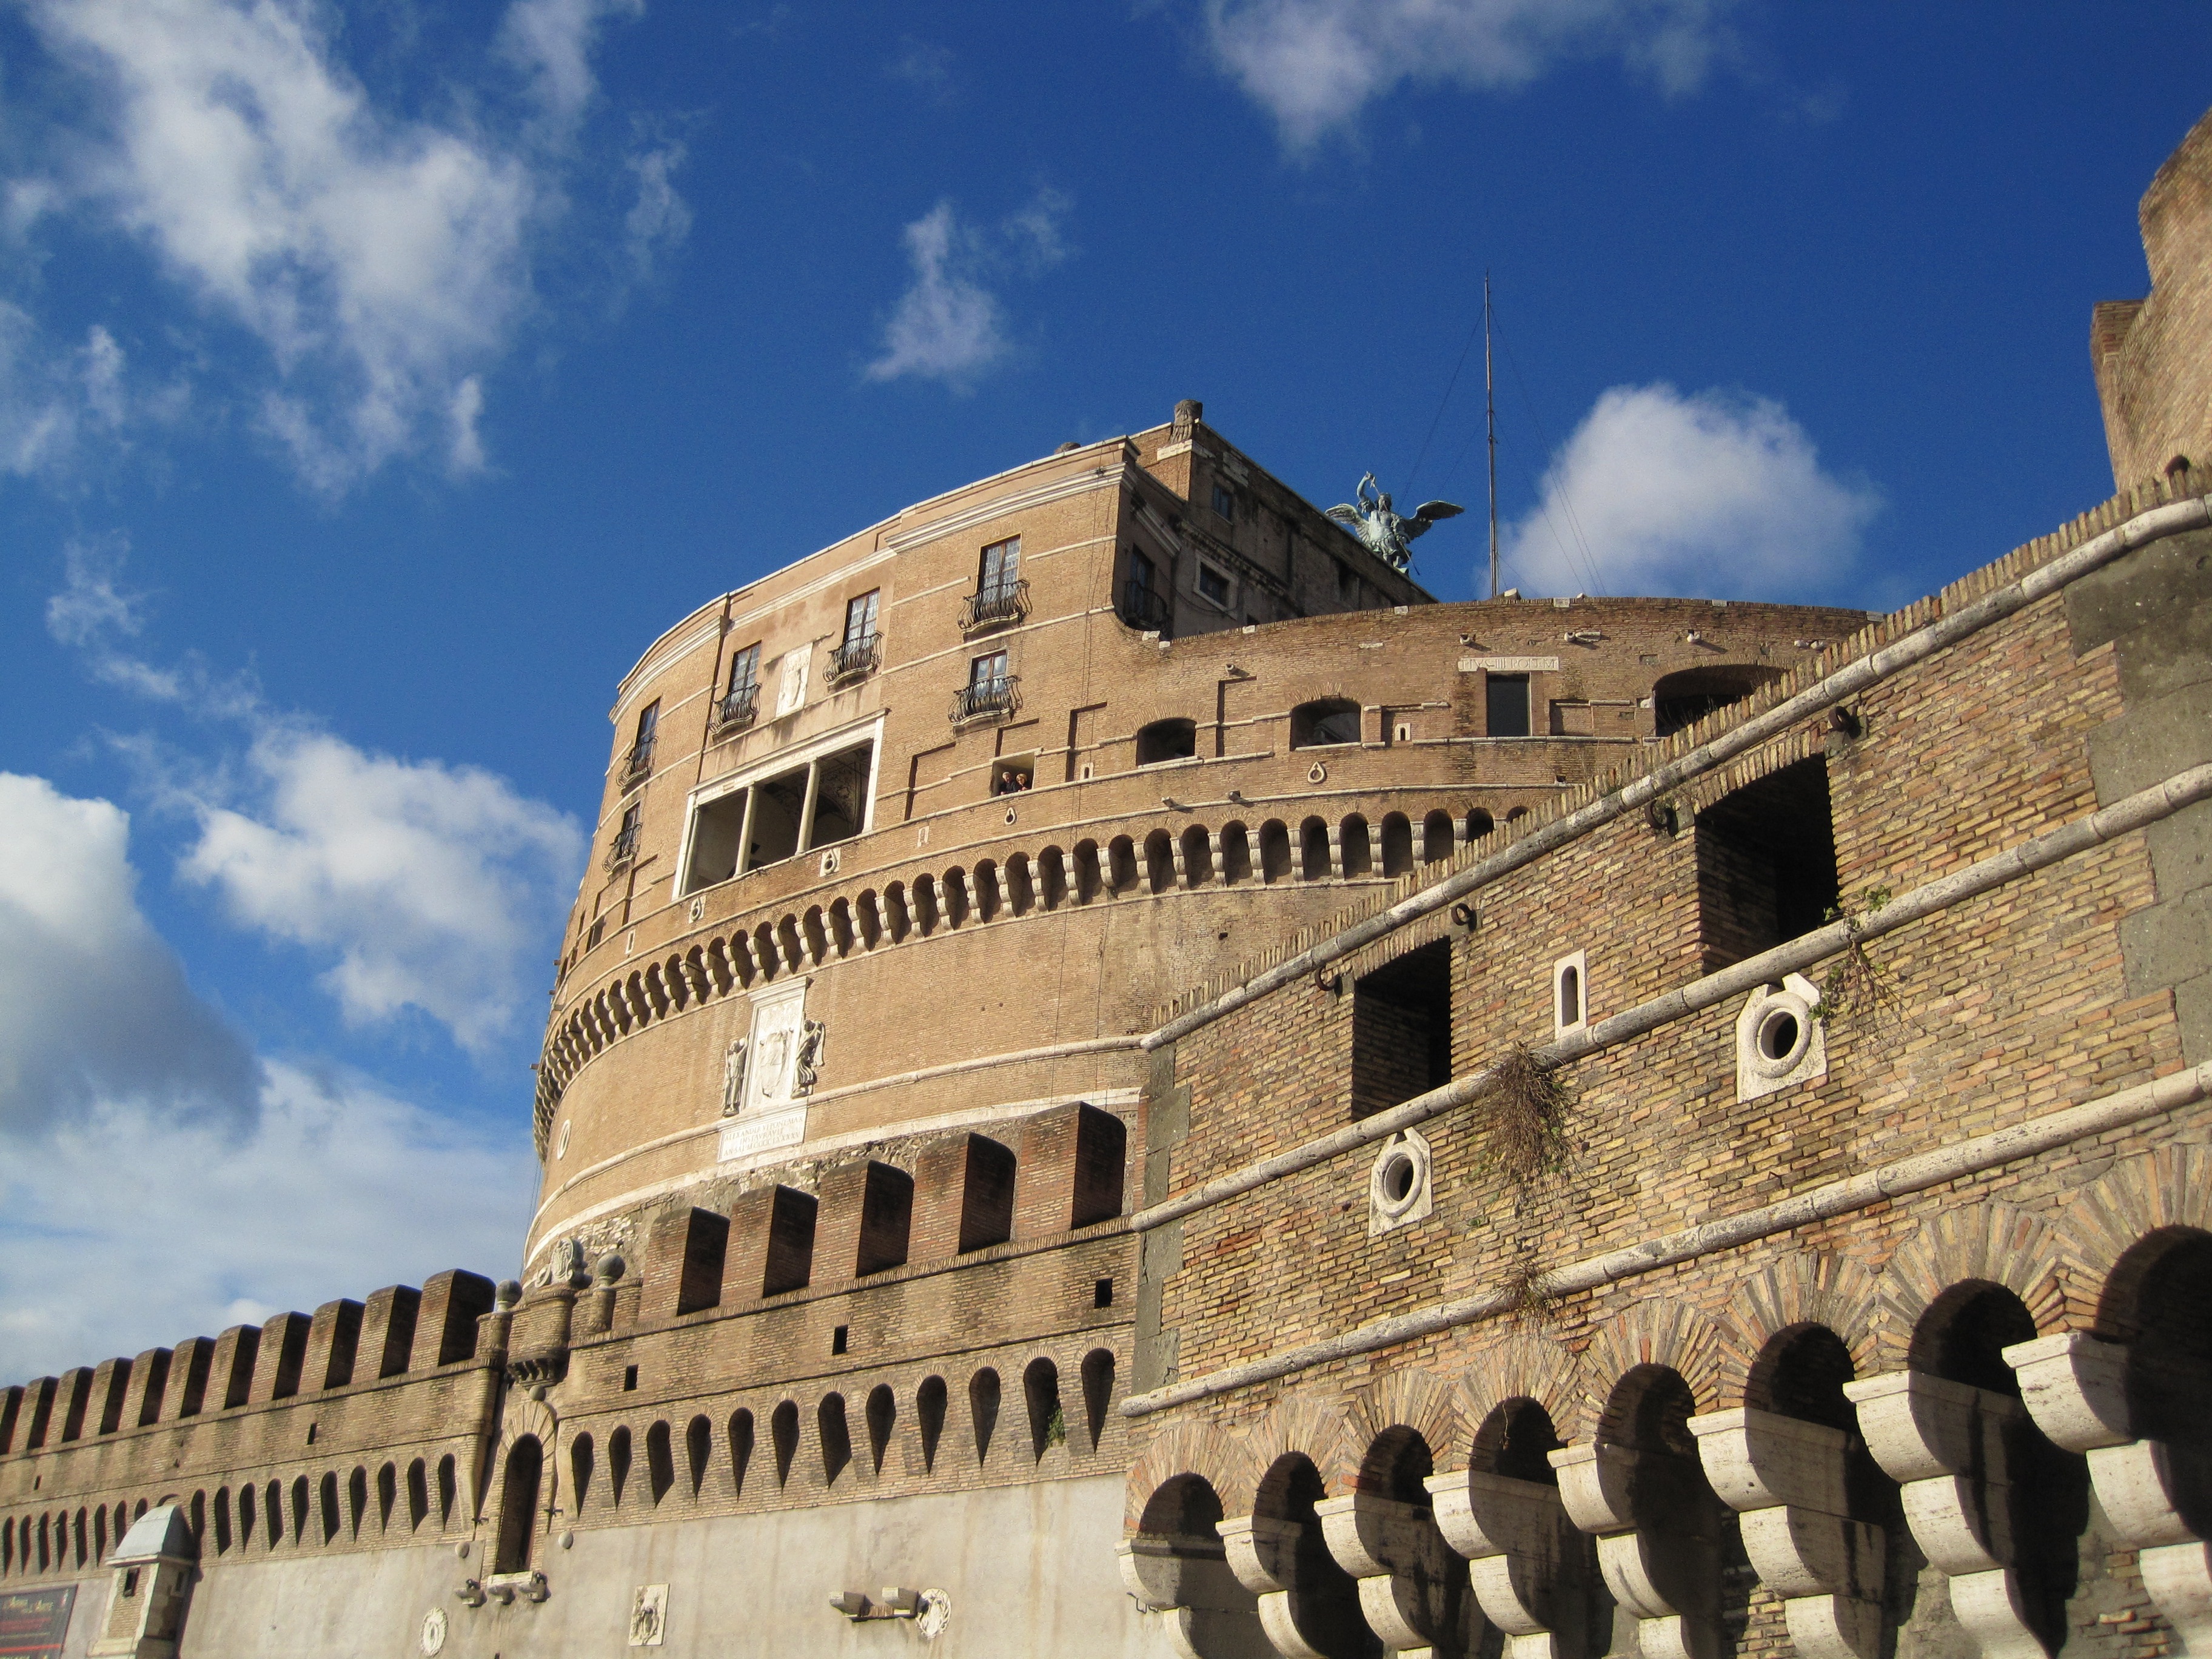
chateau, palace, monument, travel, vehicle, holiday, castle, landmark, italy, fortification, tourism, rome, monastery, history, castel sant angelo, tours, ancient history